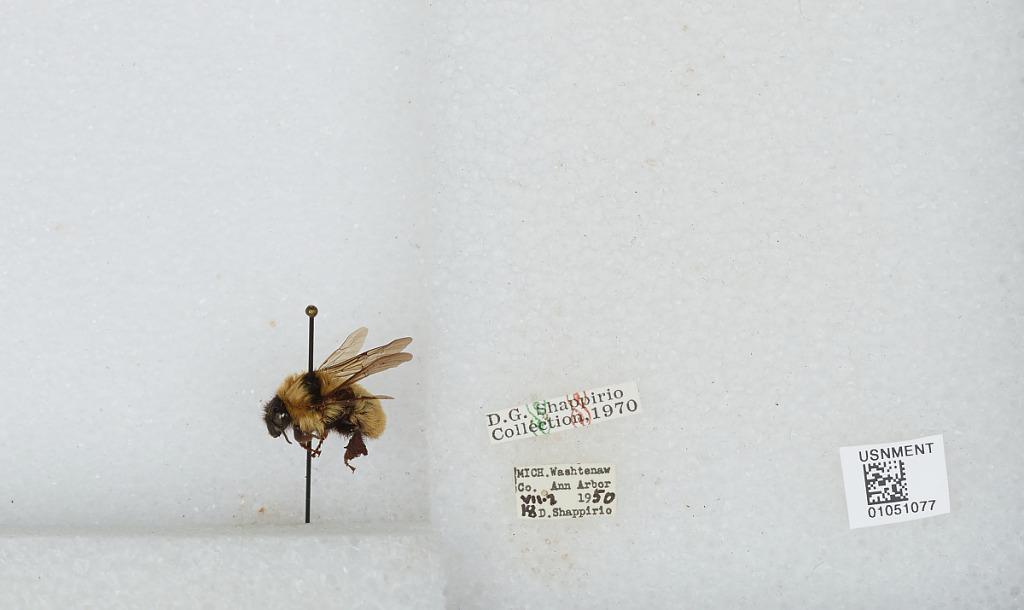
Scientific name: Bombus sp.
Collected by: D. Shappirio
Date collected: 1950-7-2
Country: United States
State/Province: Michigan
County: Washtenaw
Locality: Ann Arbor
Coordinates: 42.2814, -83.7483